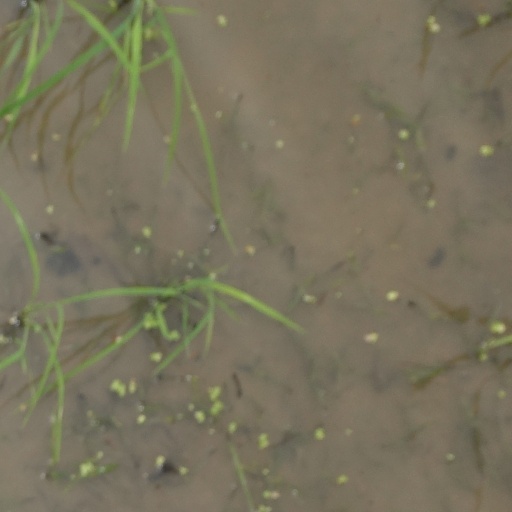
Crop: rice